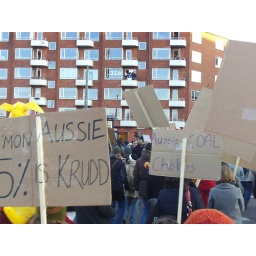
Aussie Contingent...see the 350 sign on the apartment window in background! All the signs hanging from houses/flats on the streets were amazing!